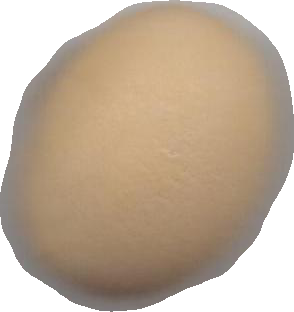
Variety: Grobogan